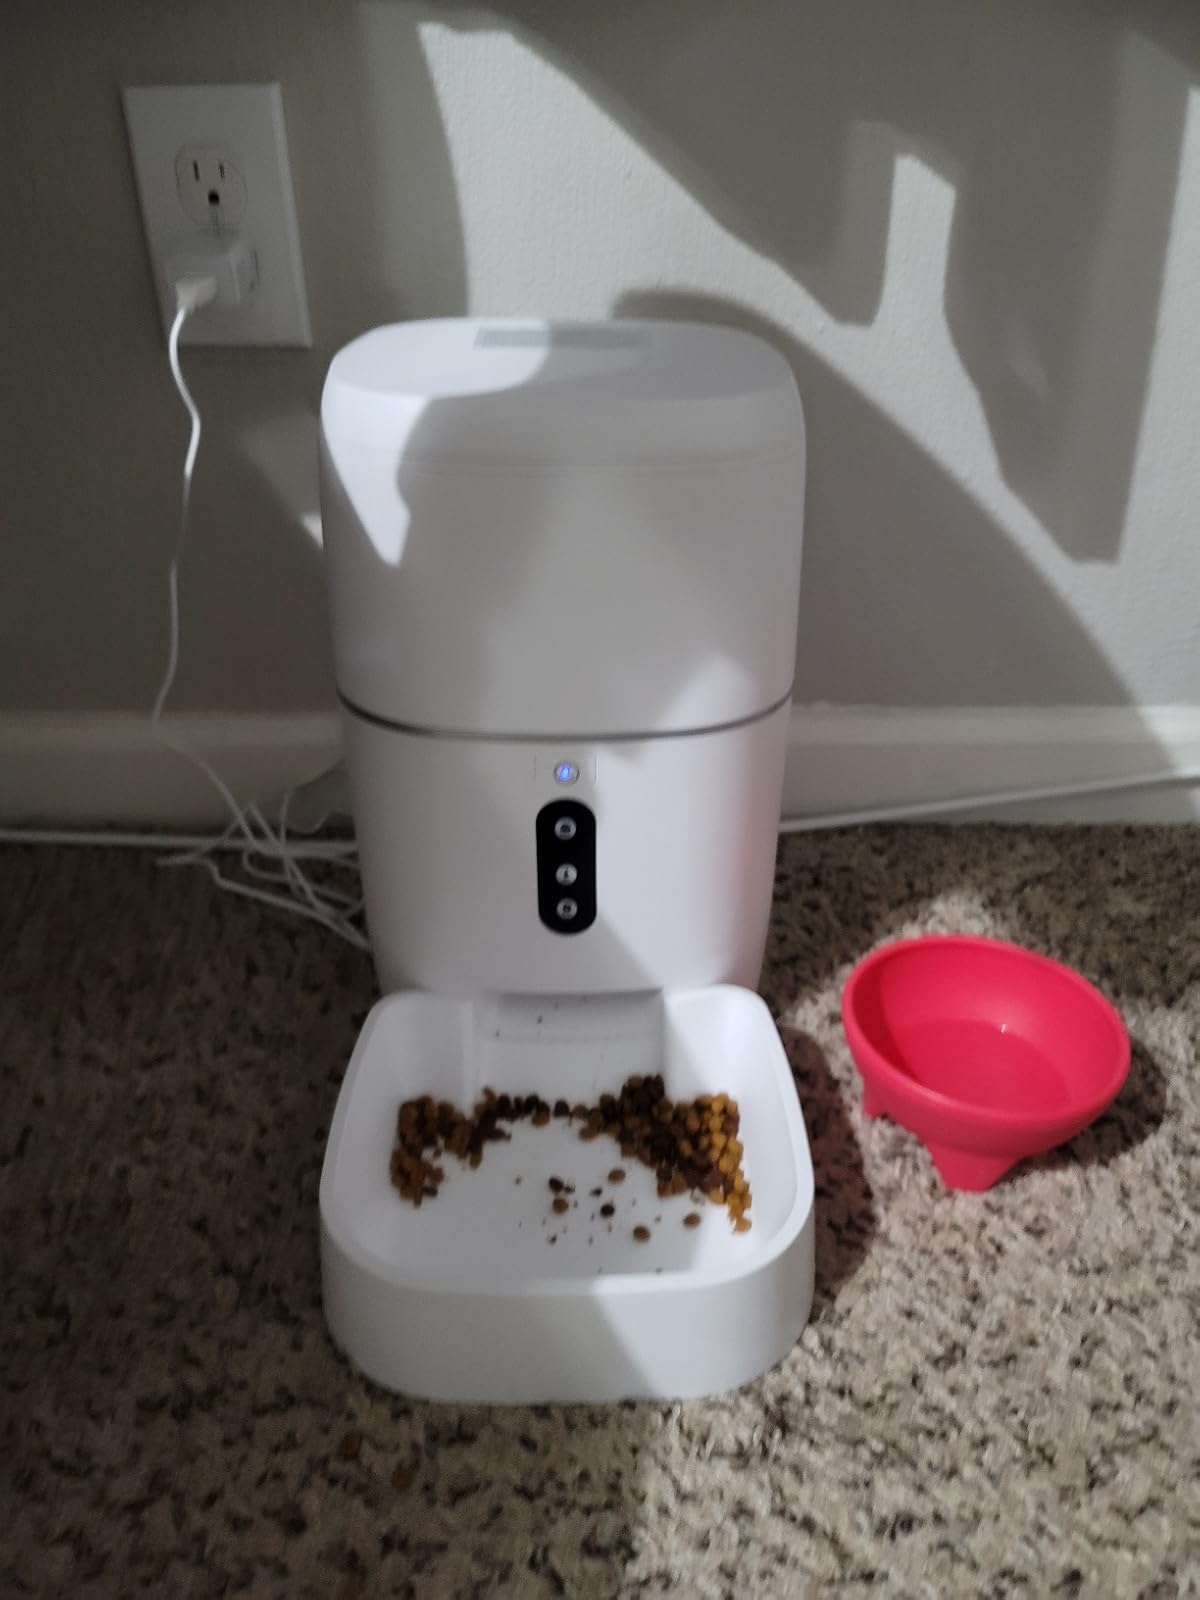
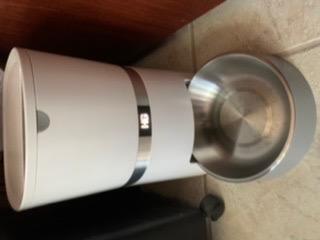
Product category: items_feeder
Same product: no